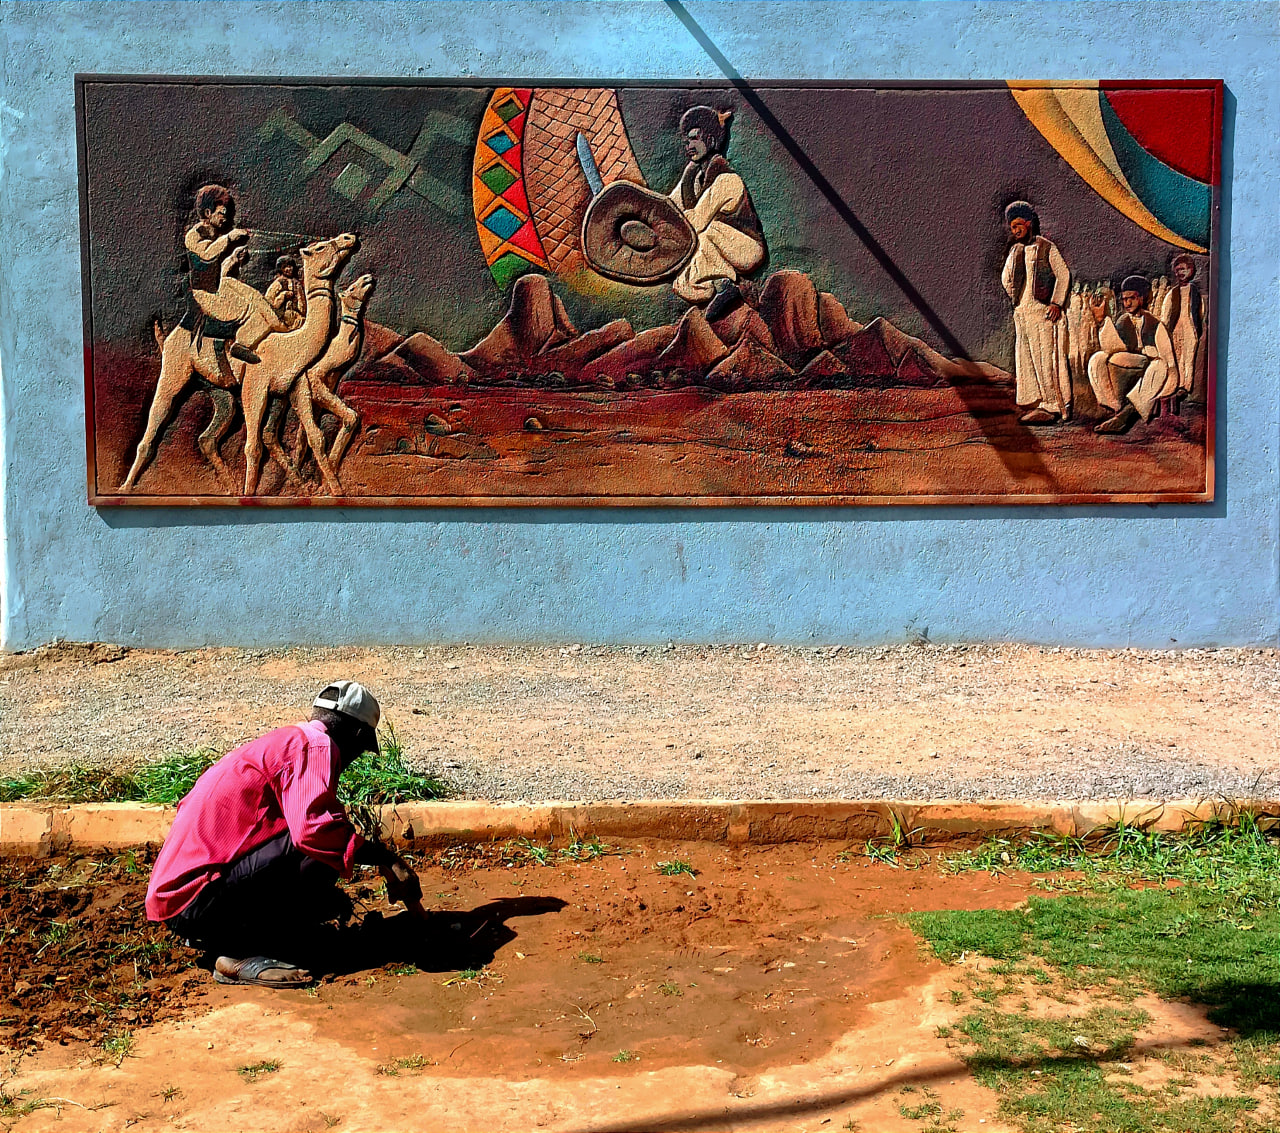
الوصف بالفصحى: رجل يقوم بقلع النباتات الضارة، وخلفه لوحة فنية
الوصف بالعامية السودانية: راجل بحش في الخدار في الواطة و وراه لوحة فنية
التصنيف: Local Culture & Objects